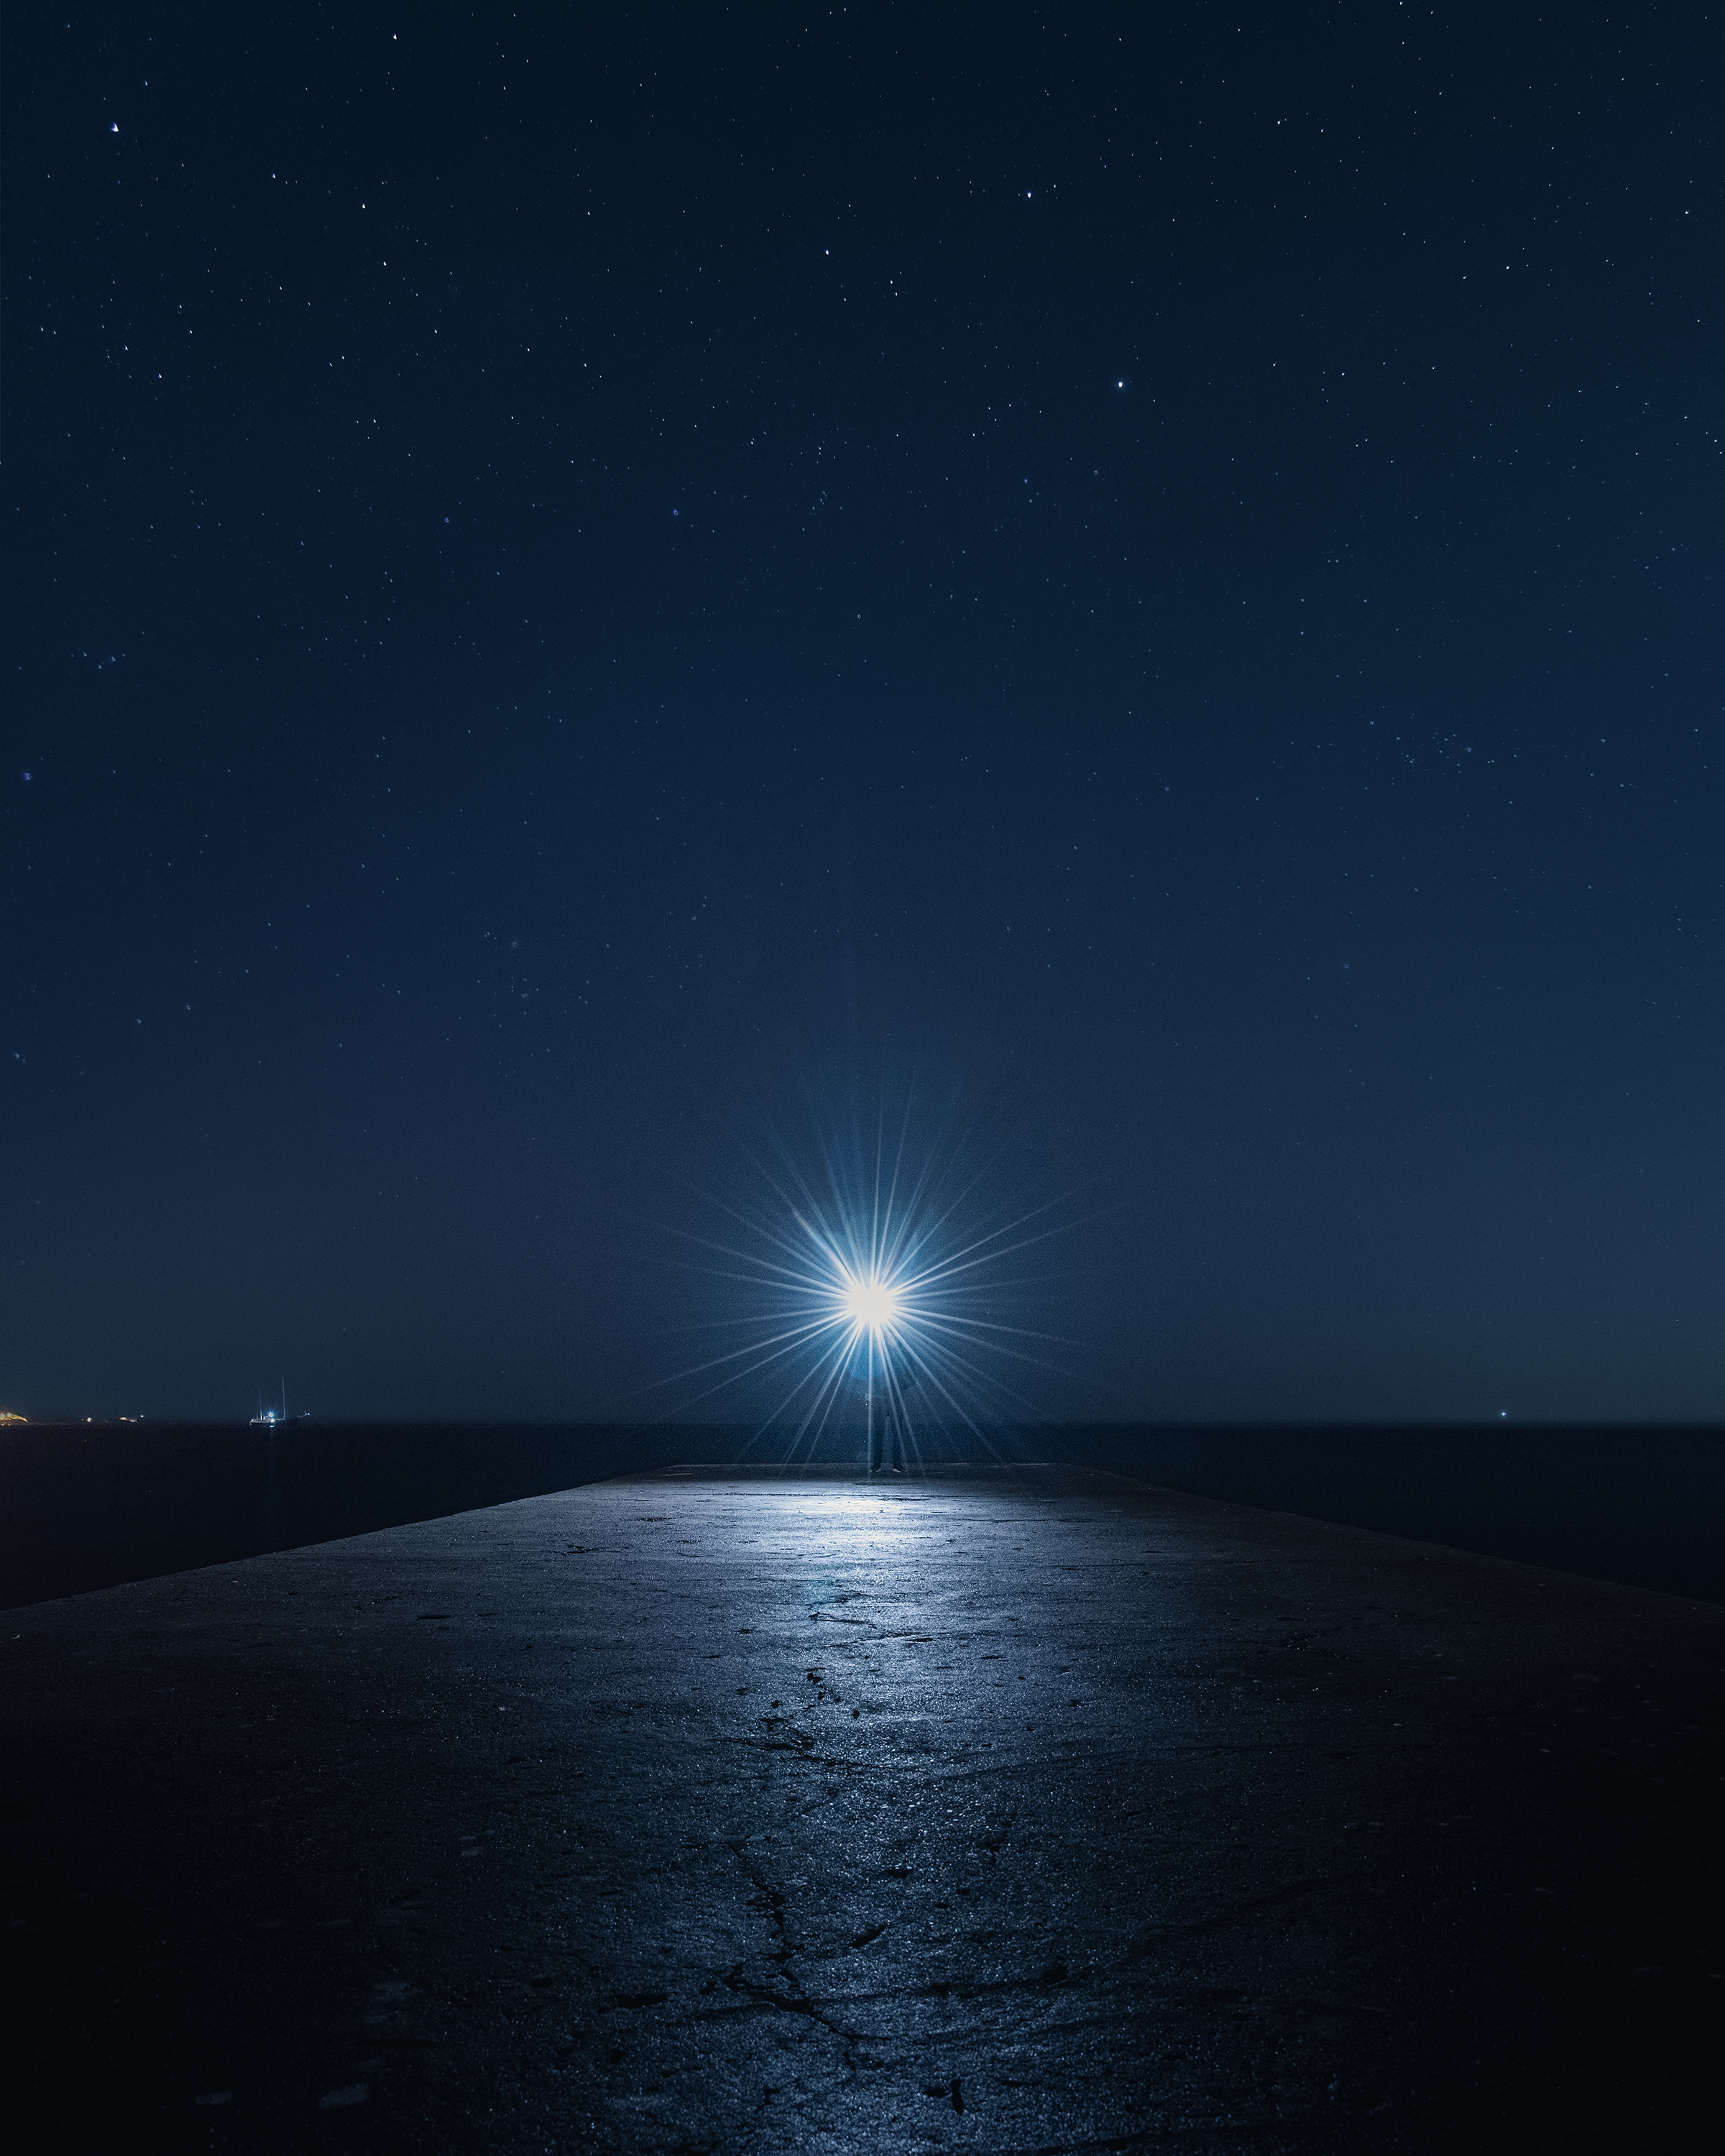
photography, sky, horizon, blue, night, light, atmosphere, calm, astronomical object, sea, water, darkness, star, midnight, ocean, celestial event, astronomy, cloud, space, moonlight, landscape, moon, reflection, sound